Anarchism

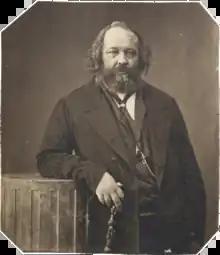
Mikhail Bakunin opposed the Marxist aim of dictatorship of the proletariat and allied himself with the federalists in the First International before his expulsion by the Marxists.

The etymological origin of "anarchism" is from the Ancient Greek "anarkhia" (ἀναρχία), meaning "without a ruler", composed of the prefix "an-" ("without") and the word "arkhos" ("leader" or "ruler"). The suffix "-ism" denotes the ideological current that favours anarchy. "Anarchism" appears in English from 1642 as "anarchisme" and "anarchy" from 1539; early English usages emphasised a sense of disorder. Various factions within the French Revolution labelled their opponents as "anarchists", although few such accused shared many views with later anarchists. Many revolutionaries of the 19th century such as William Godwin (1756–1836) and Wilhelm Weitling (1808–1871) would contribute to the anarchist doctrines of the next generation but did not use "anarchist" or "anarchism" in describing themselves or their beliefs.